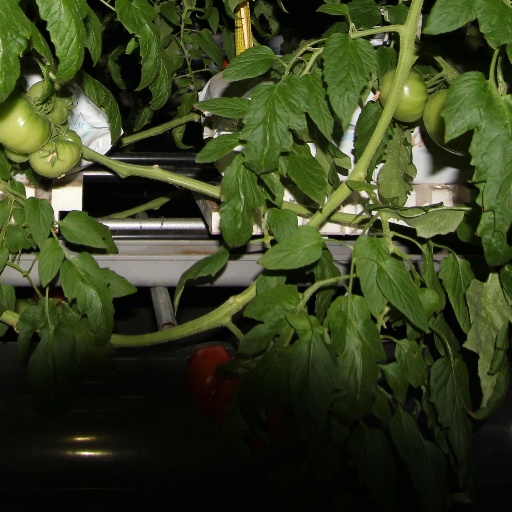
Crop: tomato